Billfish in the Indian Ocean

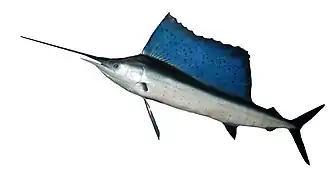

The Indo-Pacific sailfish ("Istiophorus platypterus") is usually found above the thermocline between latitudes 20°N and 45°S in the western Indian Ocean and 35°S in the eastern Indian Ocean. The main fishing area is the north-west Indian Ocean around the Arabian Sea. Catches increased sharply from around 5,000 t in the mid-1990s to nearly 30,000 t as from 2011 with the development fisheries in Sri Lanka and Iran.